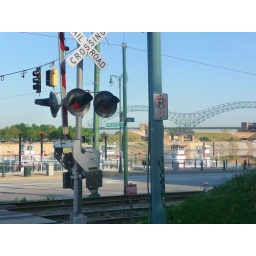
With the steam paddle wheel boats on the Mississippi river in the background.